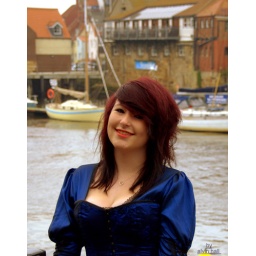
The girl in the blue dress